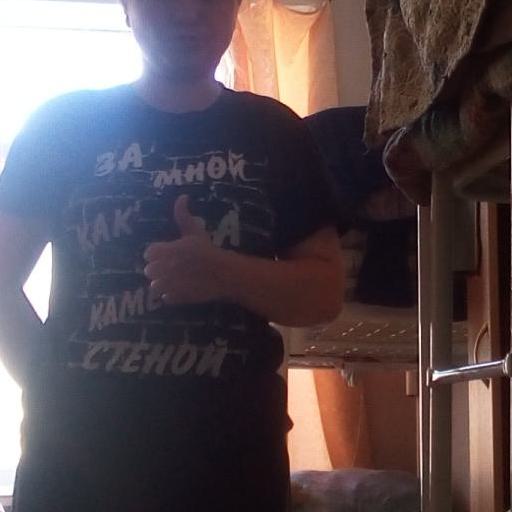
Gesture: like